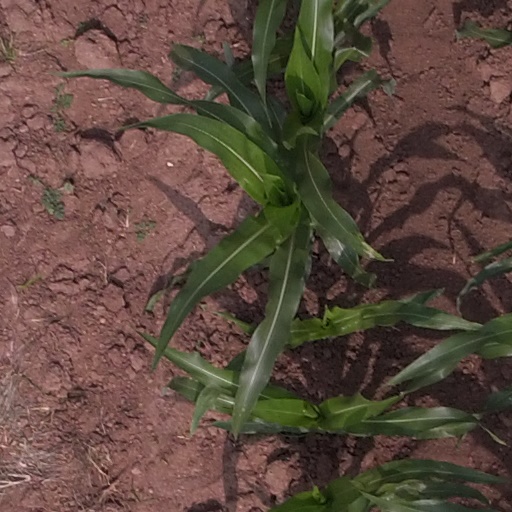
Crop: maize; corn